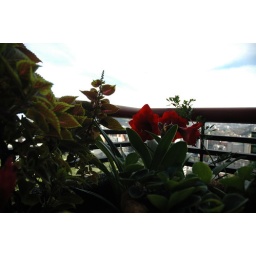
plants in my balcony